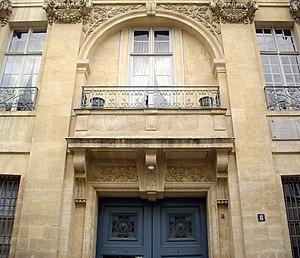
Hôtel de Sourdéac, 8 rue Garancière, Paris 6e.
L'hôtel de Sourdéac, situé au 8 rue Garancière, dans le 6ᵉ arrondissement de Paris.